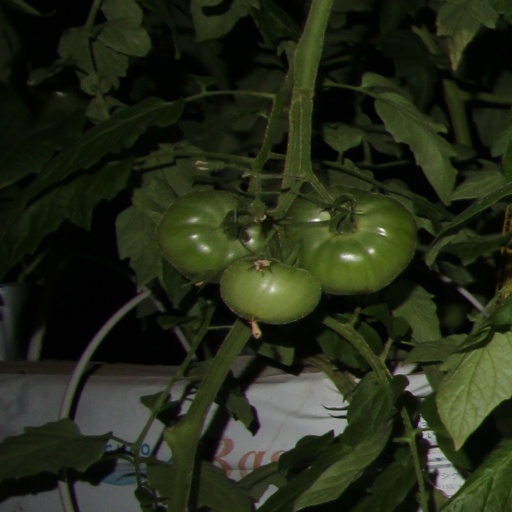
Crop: tomato